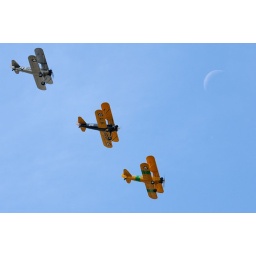
Noticed the planes flying in over the house at lunchtime so took a trip along...